Zhang Lu (painter)

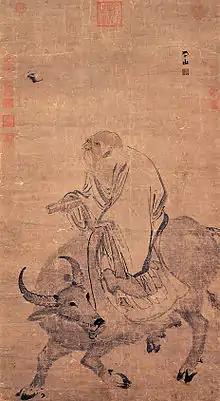
Zhang Lu, "Laozi Riding an Ox" 畫老子騎牛. Light ink and color on paper. National Palace Museum

Zhang Lu (1464–1538) was a Chinese landscape painter during the Ming dynasty (1368–1644).